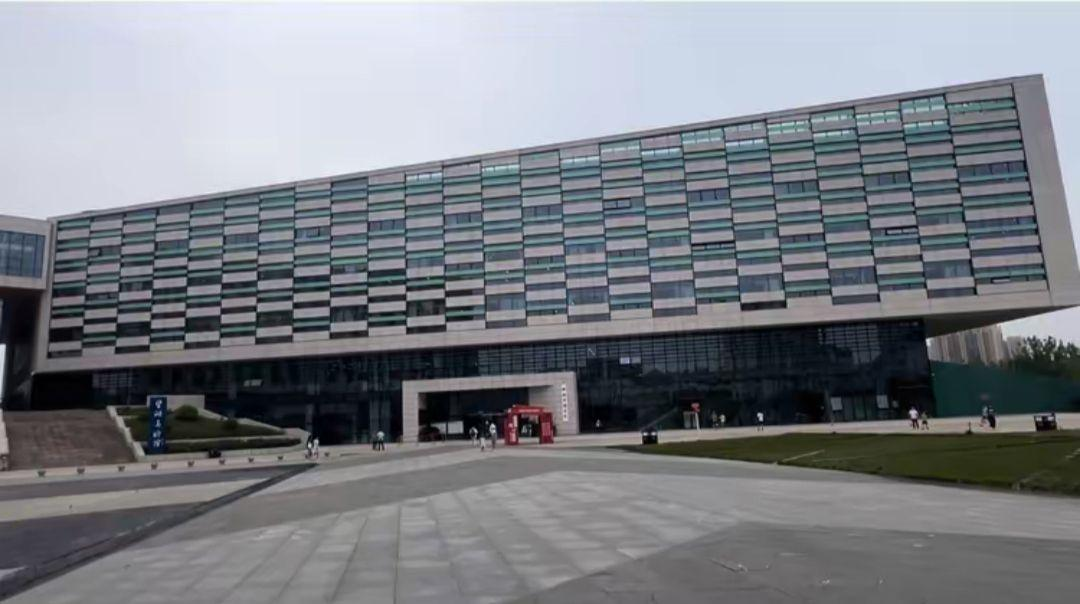
地标名称：聊城市一校三馆
所在城市：聊城市·东昌府区